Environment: real
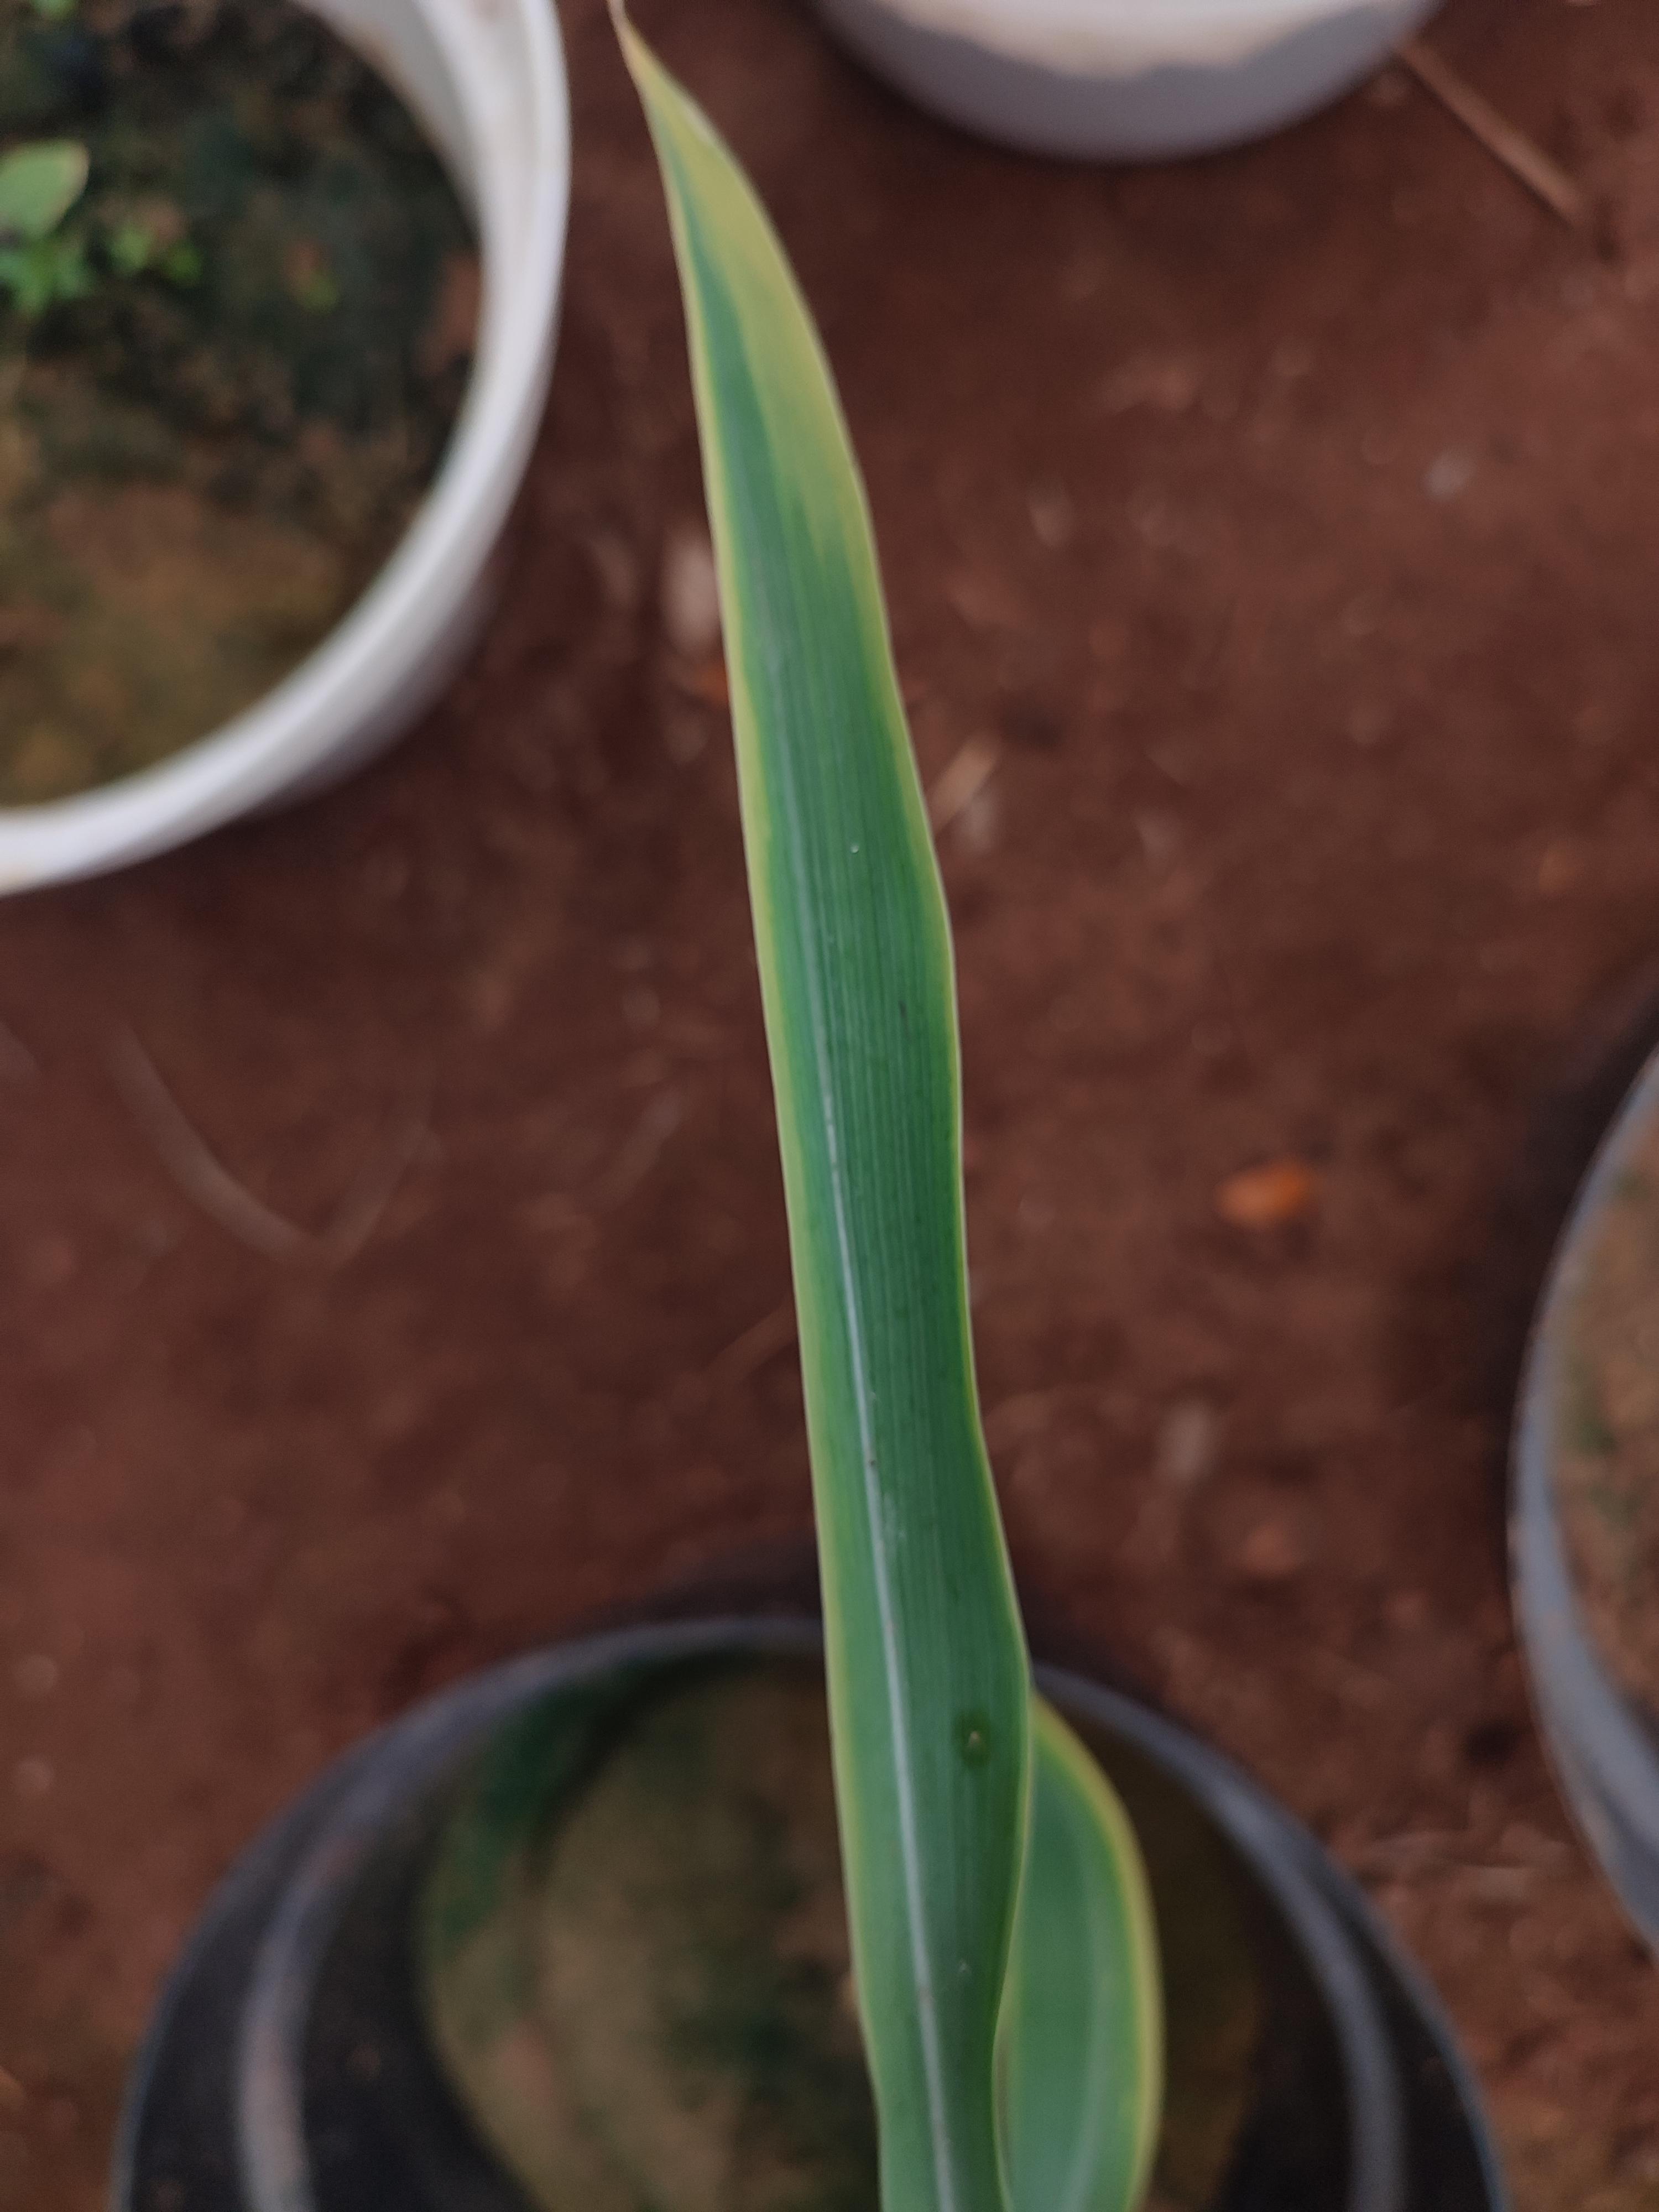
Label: potassium_deficiency